Brit Awards 2008

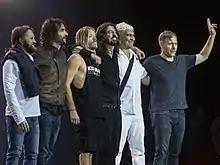
Two-time winner Foo Fighters

After Vic Reeves appeared to forget which award he was presenting, Sharon Osbourne attempted to wrestle the microphone from him, insisted he was drunk and called him a "pissed bastard". She proceeded to make the full announcement herself. The next day it was reported that Reeves was not intoxicated and was hurt by Osbourne's behaviour. The incident has since been ascribed to an autocue malfunction, but Reeves said in his defence that he was trying to read the autocue screen, but he couldn't read it because Osbourne was pushing him out of the way.